Police

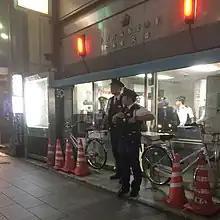
Tokyo Metropolitan Police Department officers outside a kōban (small police station) in Roppongi, Tokyo. Kōban allow police to establish a permanent police presence and offer police station services across a wide area, while taking up minimal space.

Police forces are usually organized and funded by some level of government. The level of government responsible for policing varies from place to place, and may be at the national, regional or local level. Some countries have police forces that serve the same territory, with their jurisdiction depending on the type of crime or other circumstances. Other countries, such as Austria, Chile, Israel, New Zealand, the Philippines, South Africa and Sweden, have a single national police force.